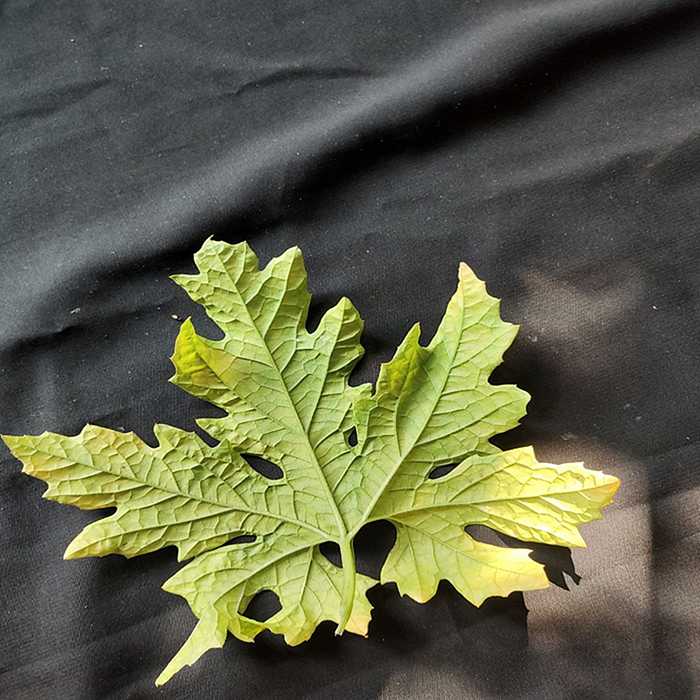
Plant: Bitter Gourd
Label: Mosaic virus